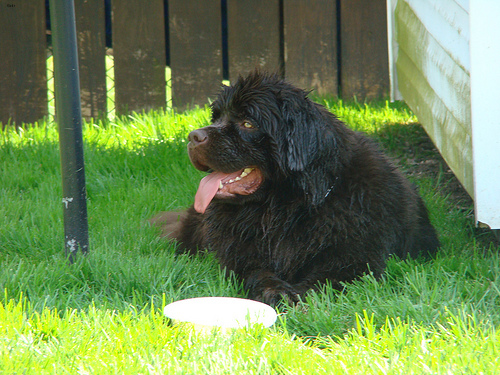
Animal: dog
Breed: newfoundland